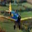
Label: airplane